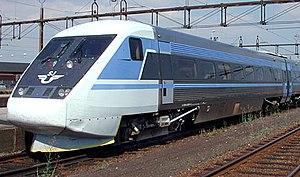
Cet article décrit le réseau ferroviaire de Suède ainsi que les principaux acteurs impliqués dans l'exploitation et la gestion de ce réseau.